The Sea Beast (2022 film)

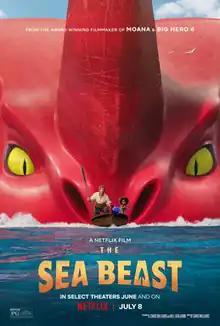
Promotional release poster

The Sea Beast is a 2022 animated adventure film directed by Chris Williams, who co-wrote the screenplay with Nell Benjamin and produced with Jed Schlanger. The film stars the voices of Karl Urban, Zaris-Angel Hator, Jared Harris, and Marianne Jean-Baptiste with supporting roles done by Kathy Burke, Jim Carter, Doon Mackichan, and Dan Stevens. It tells the story of a sea-monster hunter and a young orphan girl who joins his crew on their search for an elusive beast known as the Red Bluster.